Waldensians

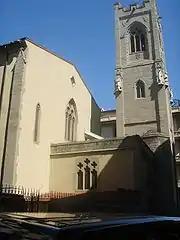
Waldensian Church of Florence, Italy

The Duke's forces did not simply slaughter the inhabitants. They are reported to have unleashed an unprovoked campaign of looting, rape, torture, and murder. According to one report by a Peter Liegé: